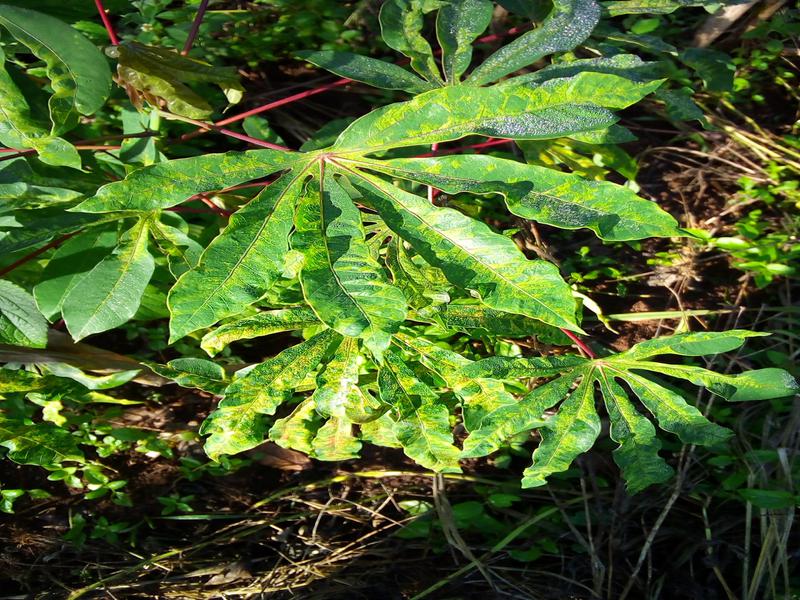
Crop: cassava
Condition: mosaic_disease